Batucada

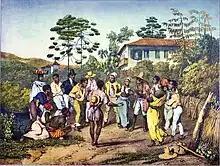
Batucada

Batucada is a substyle of samba and refers to a percussive style, usually performed by an ensemble, known as a bateria. Batucada music is characterized by its syncopated style and fast pace with a marked rhythm.